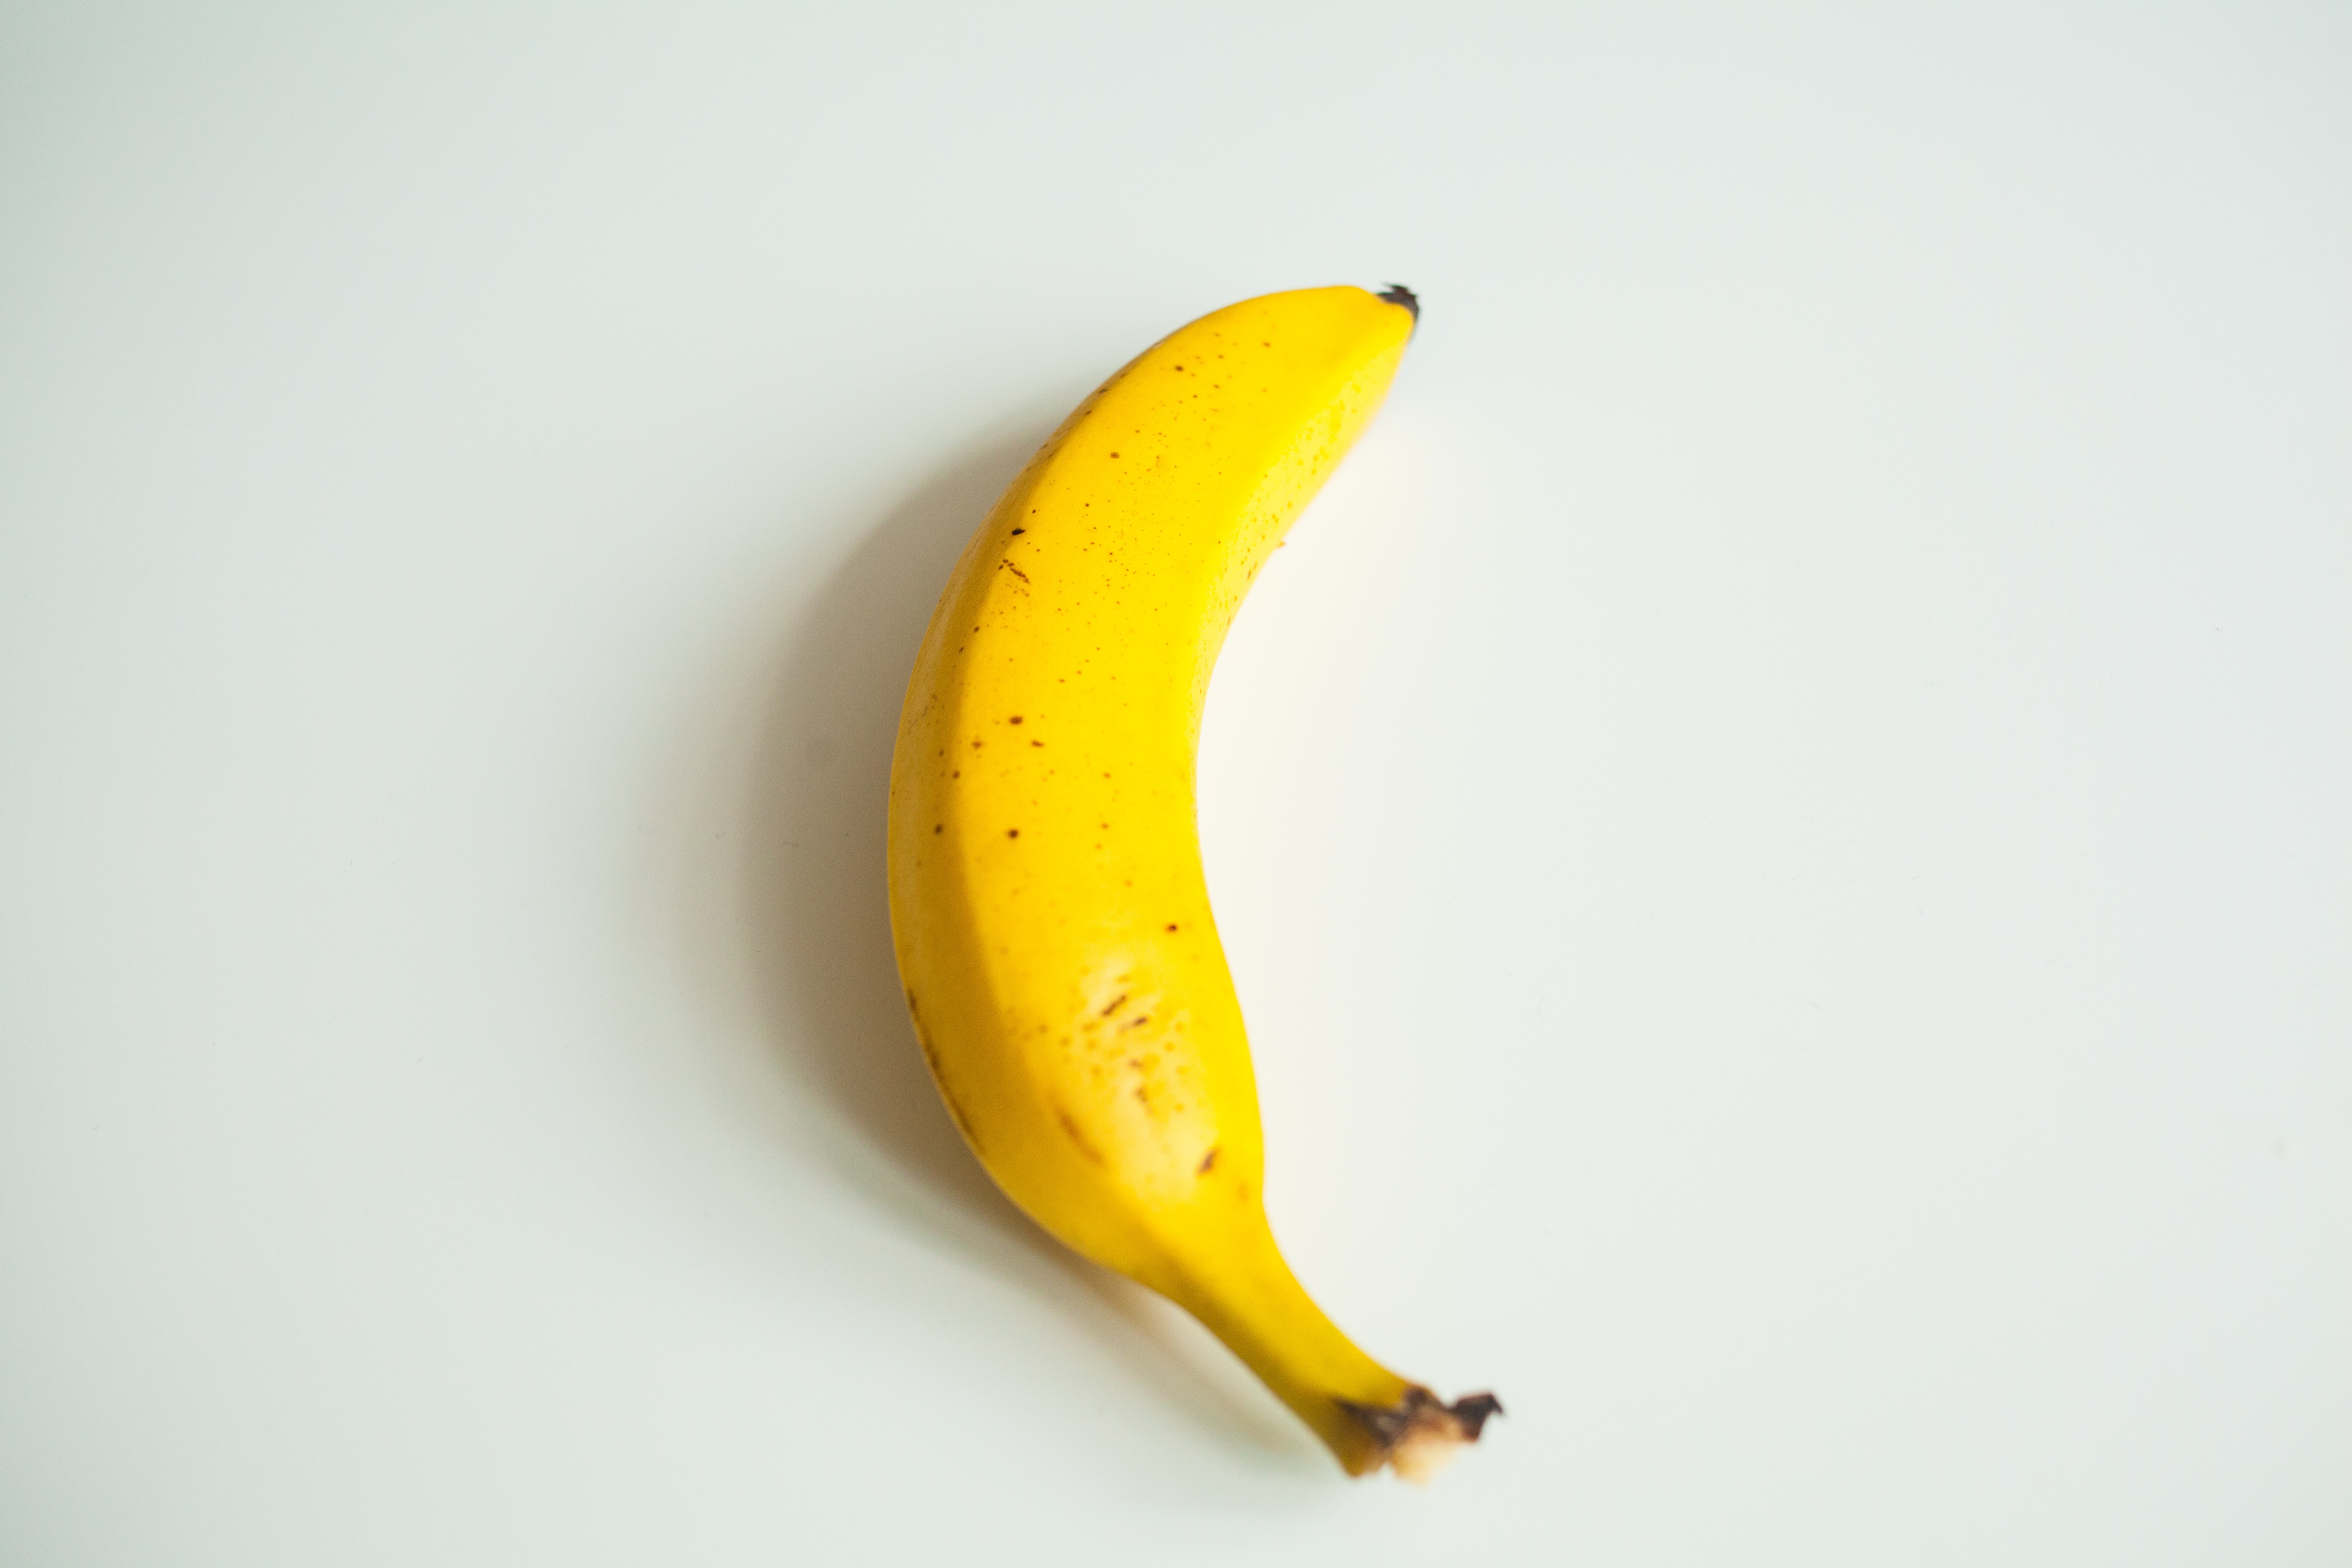
plant, fruit, leaf, flower, food, produce, vegetable, yellow, banana, white background, flowering plant, land plant, banana family